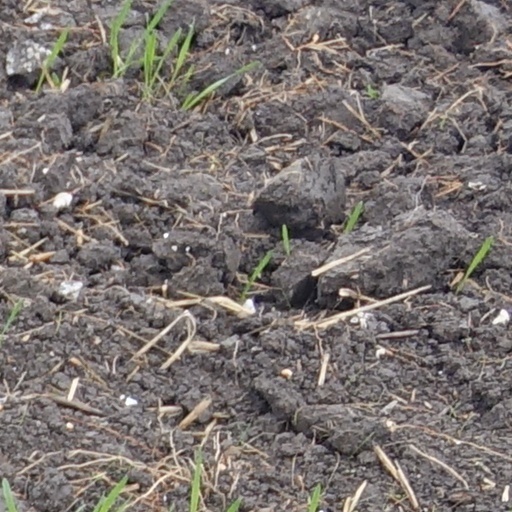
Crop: wheat